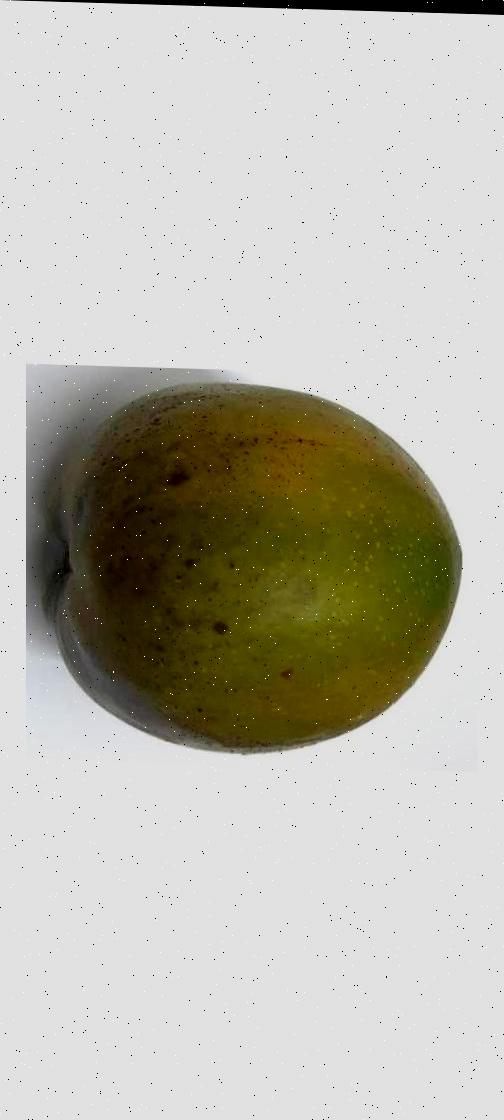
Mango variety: Bari-4